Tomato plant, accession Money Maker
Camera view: tilt-top (135 deg); turntable rotation: 150 degrees
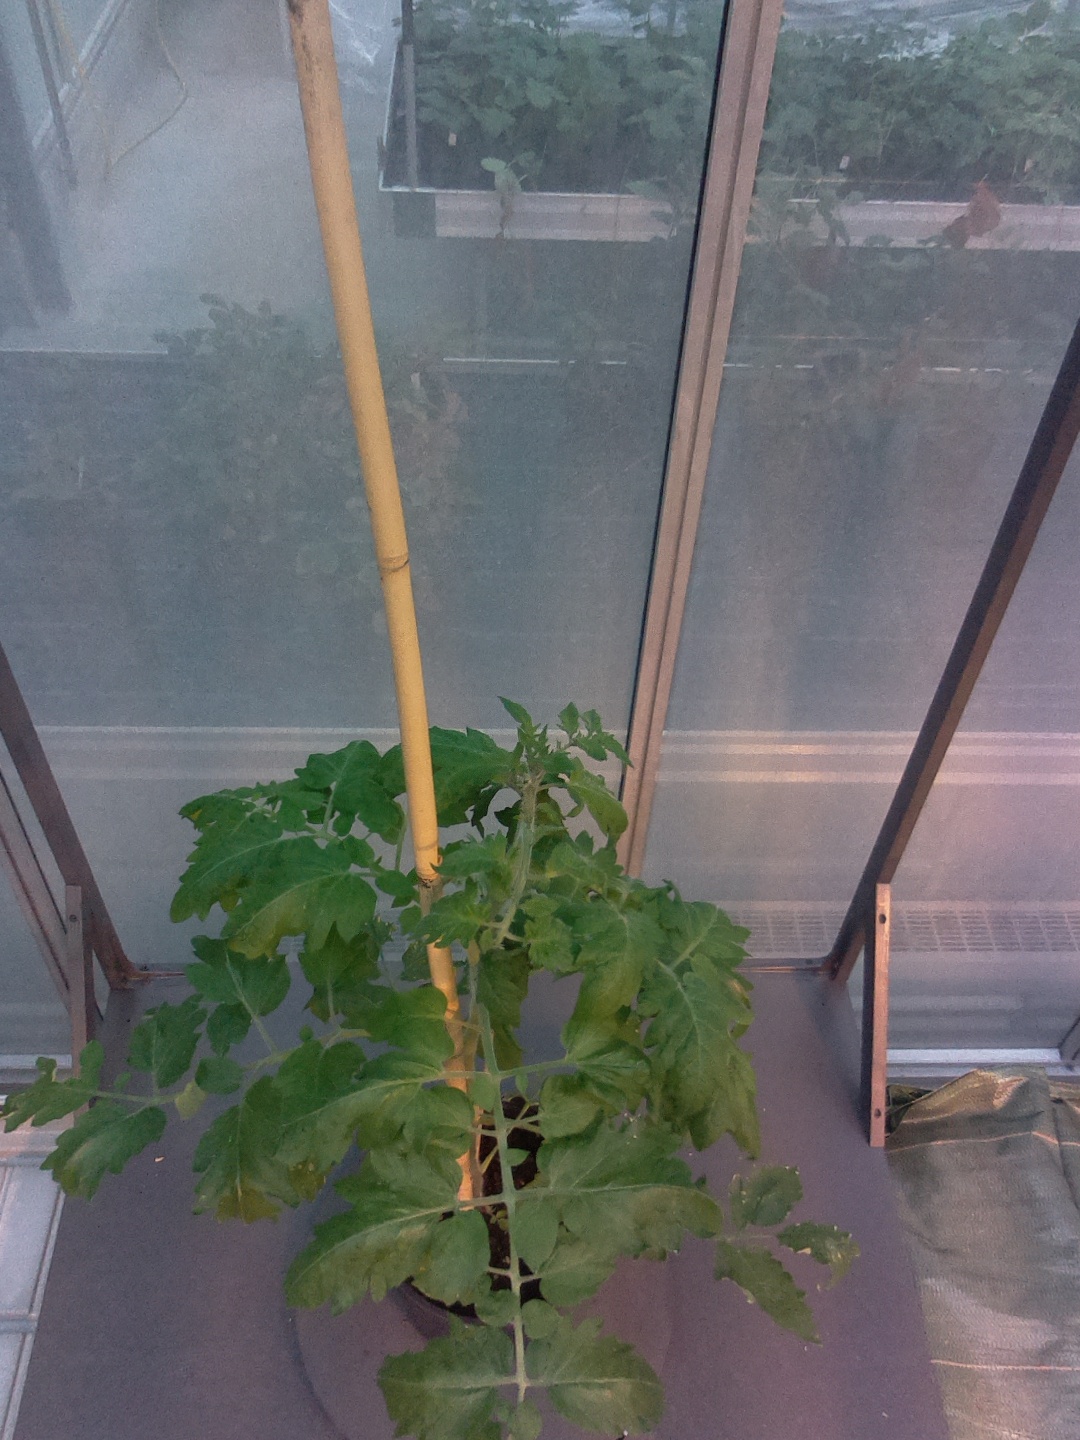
BBCH growth stage 55: 5 inflorescences visible